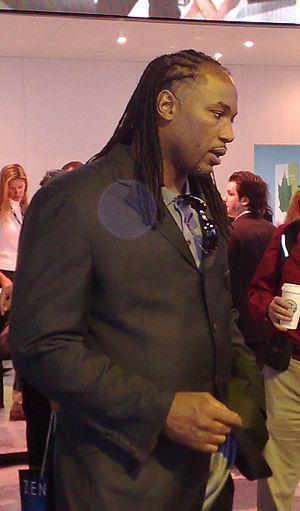
Lennox Lewis est un boxeur britannique né le 2 septembre 1965 à West Ham, Londres. Médaillé d’or aux Jeux olympiques de Séoul en catégorie super-lourds, il a été un des rares triple champions du monde poids lourds de 1992 à 1994, 1997 à 2001 et de 2001 à 2004.